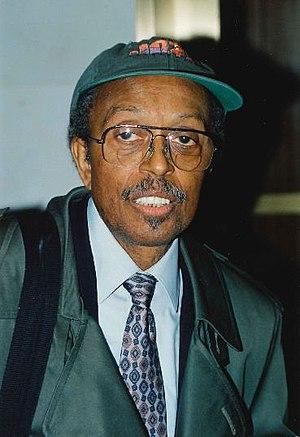
James Edward Heath, dit Jimmy Heath, surnommé Little Bird, né le 25 octobre 1926 à Philadelphie et mort le 19 janvier 2020 à Loganville, est un saxophoniste ténor américain de jazz, compositeur et arrangeur. Il joue également du saxophone soprano et de la flute.